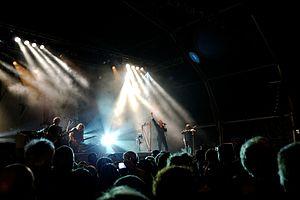
Alan Stivell en concert gratuit lors des Jeudis du port à Brest le 15 août 2013.
Again est le dix-septième album d'Alan Stivell paru en 1993 par les Disques Dreyfus. Il réenregistre ses standards des années 1970 avec des arrangements actualisés et l'aide d'invités prestigieux. L'album, plusieurs fois disque d'or avec plus de 300 000 exemplaires vendus, relance l'intérêt pour la musique celtique. C'est à ce moment-là que l'Héritage des Celtes de son ancien compagnon de route Dan Ar Braz va susciter l'engouement du grand public.